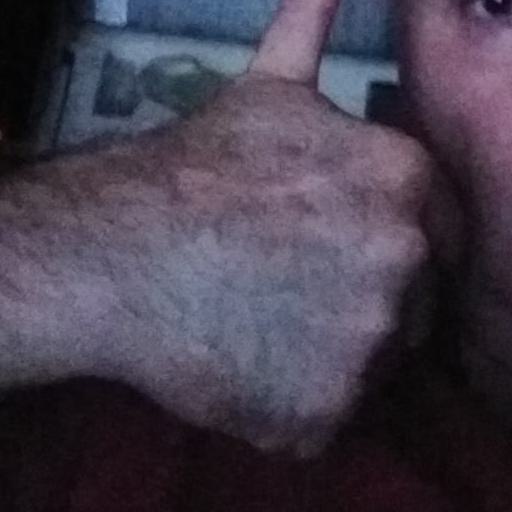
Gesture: like